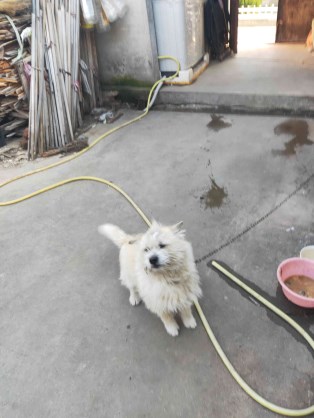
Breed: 3336-n000121-chinese_rural_dog